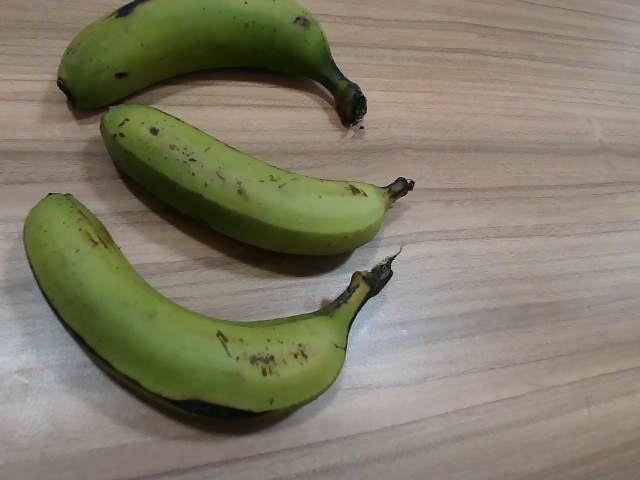
Label: Raw_Banana